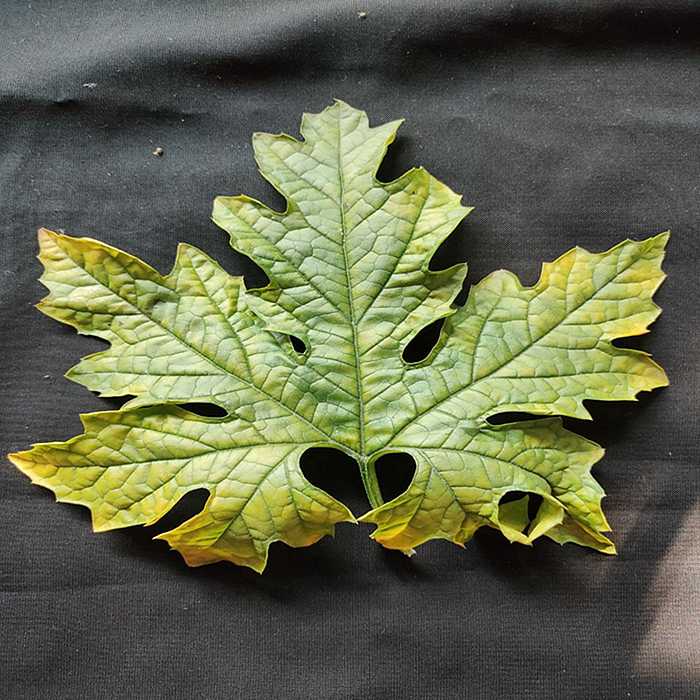
Plant: Bitter Gourd
Label: Mosaic virus